Cartagena Province

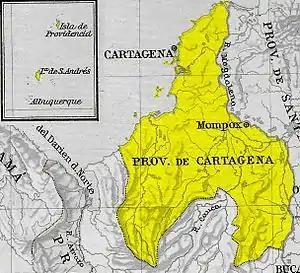

During the Spanish colonial period the city of Cartagena de Indias was one of the most important ports in America. Enormous wealth in the form of gold from the mines of Colombia was shipped out of Cartagena on established sea routes across the Atlantic to the Spanish ports of Cartagena, Cadiz and Seville. The "quinto", or "royal fifth" collected by the Spanish Crown, was needed to finance the gigantic enterprise of conquest, as well as various wars fought by Spain in Europe. The city was also a major center of the trade in enslaved black persons brought from the African continent.